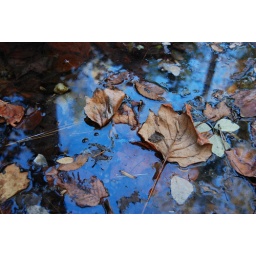
leaf in blue water